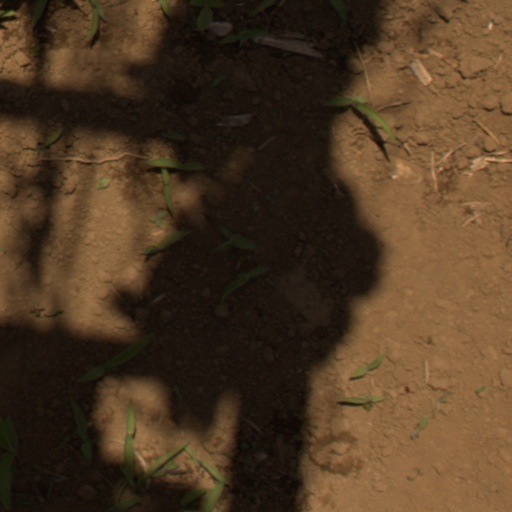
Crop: Jerusalem artichoke